History of the Maya civilization

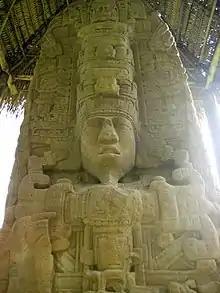
Stela D from Quiriguá, representing king Kʼakʼ Tiliw Chan Yopaat

During the Classic Period, the Maya civilization achieved its greatest florescence. The Maya developed an agriculturally intensive, city-centred civilization consisting of numerous independent city-states – some subservient to others. During the Early Classic, cities throughout the Maya region were influenced by the great metropolis of Teotihuacan in the distant Valley of Mexico. In AD 378, Teotihuacan decisively intervened at Tikal and other nearby cities, deposed its ruler and installed a new Teotihuacan-backed dynasty. This intervention was led by Siyaj Kʼakʼ ("Born of Fire"), who arrived at Tikal on 8.17.1.4.12 (c. 31 January 378). The king of Tikal, Chak Tok Ichʼaak I, died on the same day, suggesting a violent takeover. A year later, Siyaj Kʼakʼ oversaw the installation of a new king, Yax Nuun Ayiin I. The new king's father was Spearthrower Owl, who possessed a central Mexican name, and may have been the king of either Teotihuacan, or Kaminaljuyu. The installation of the new dynasty led to a period of political dominance when Tikal became the most powerful city in the central lowlands.